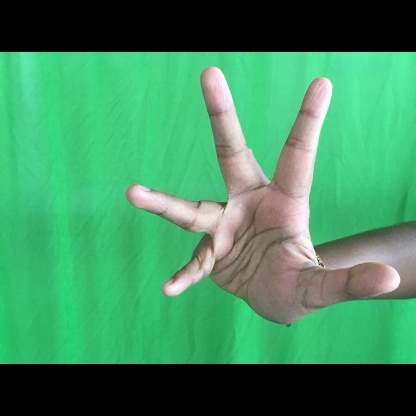
Mudra: Alapadmam